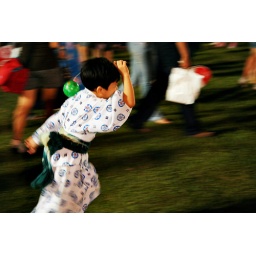
a chinese boy in his yukata having a great time running around the field while playing with his toy.